Church of St. James the Greater (Bristol, Pennsylvania)

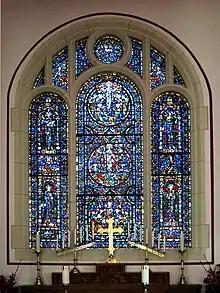
Dorrance window.

The side stained-glass windows were installed for the opening of the church in 1857. The large stained glass window in the chancel was commissioned through a donation from the Dorrance family and installed in 1924. It was designed by the great stained-glass artist Nicholas D’Ascenzo, and for it he earned the Gold Medal of the Architectural League of New York in 1925.